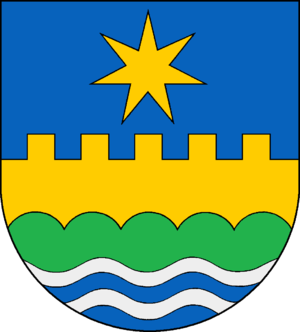
Steinbergkirche est une commune de l'arrondissement de Schleswig-Flensbourg, Land de Schleswig-Holstein.